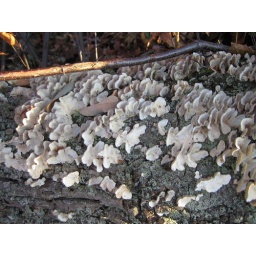
Due to a damp spring, there are lots of growths around on rock walls and tree branches.